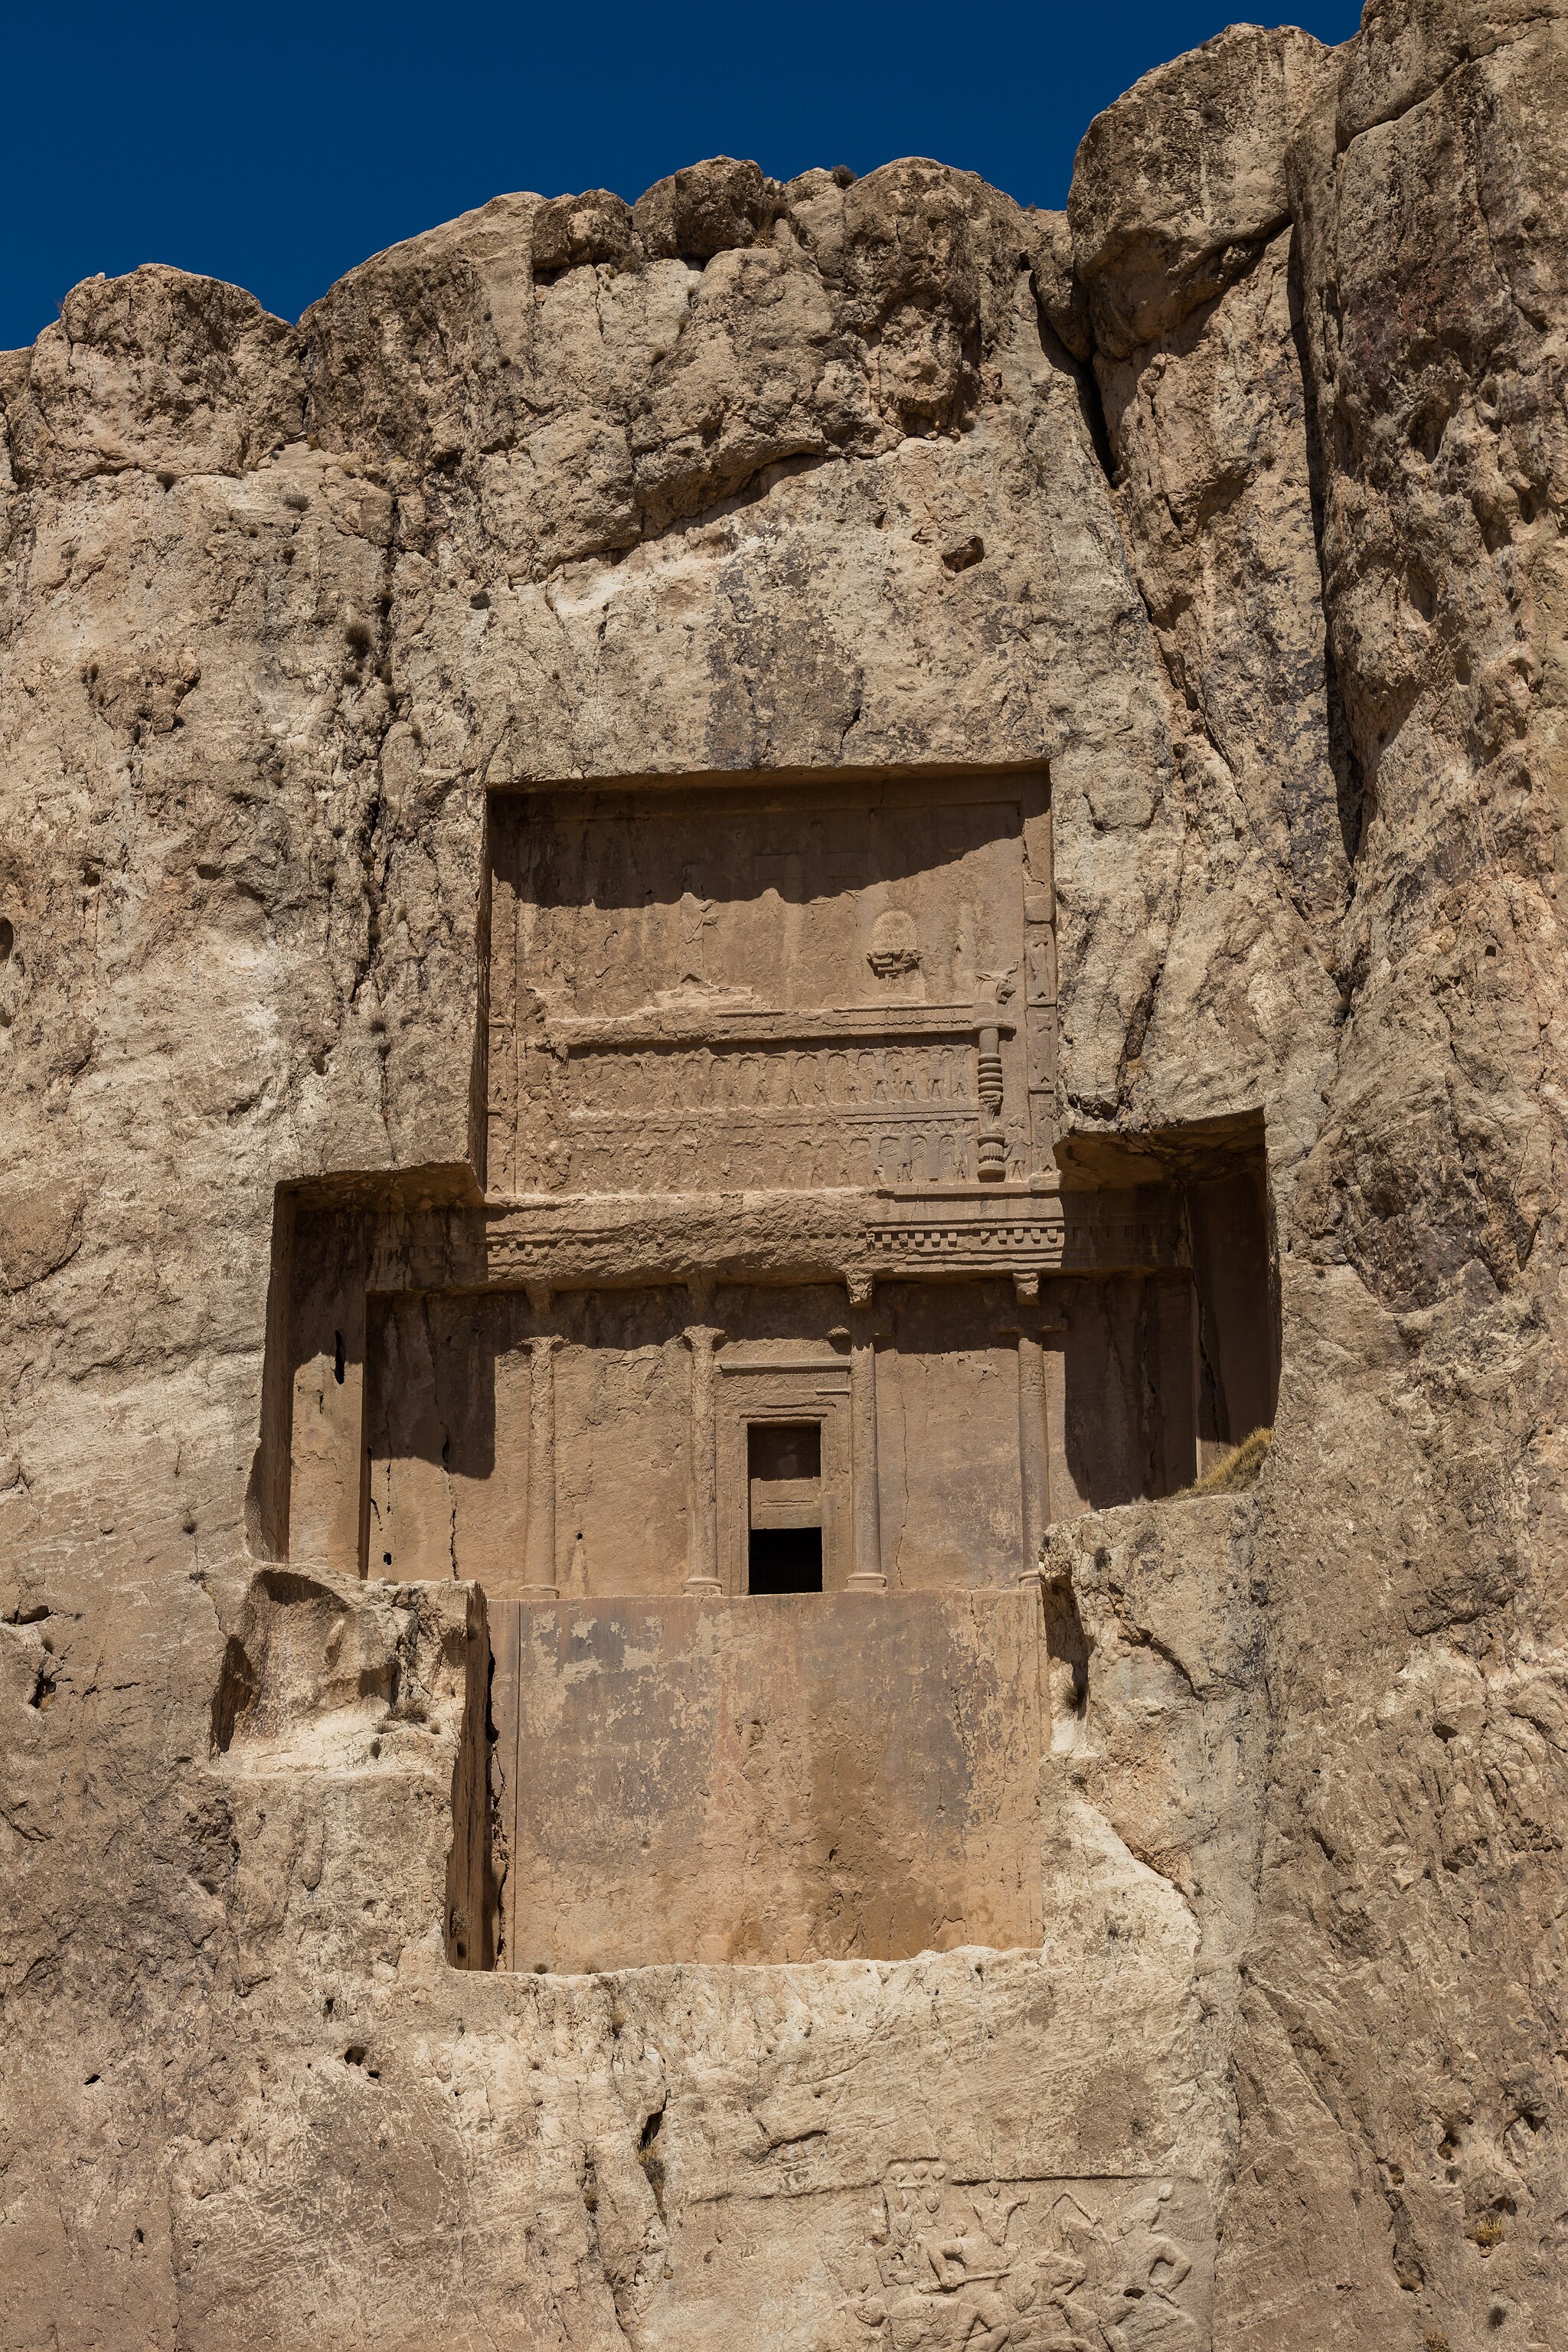
Title: Naghsh-e rostam, Irán, 2016-09-24, DD 16
Description: Naghsh-e rostam, Iran
Date: 2016-09-24 12:08:16
Categories: Taken with Canon EOS 5DS R, Tomb of Darius II, September 2016 in Iran, Images by User:Poco a poco, Images from Wiki Loves Monuments 2016, Cultural heritage monuments in Iran with known IDs, Images of Iran by User:Poco a poco, Images from Wiki Loves Monuments by User:Poco a poco, Images from Wiki Loves Monuments 2016 in Iran, Iran photographs taken on 2016-09-24, Images from Wiki Loves Monuments in Marvdasht